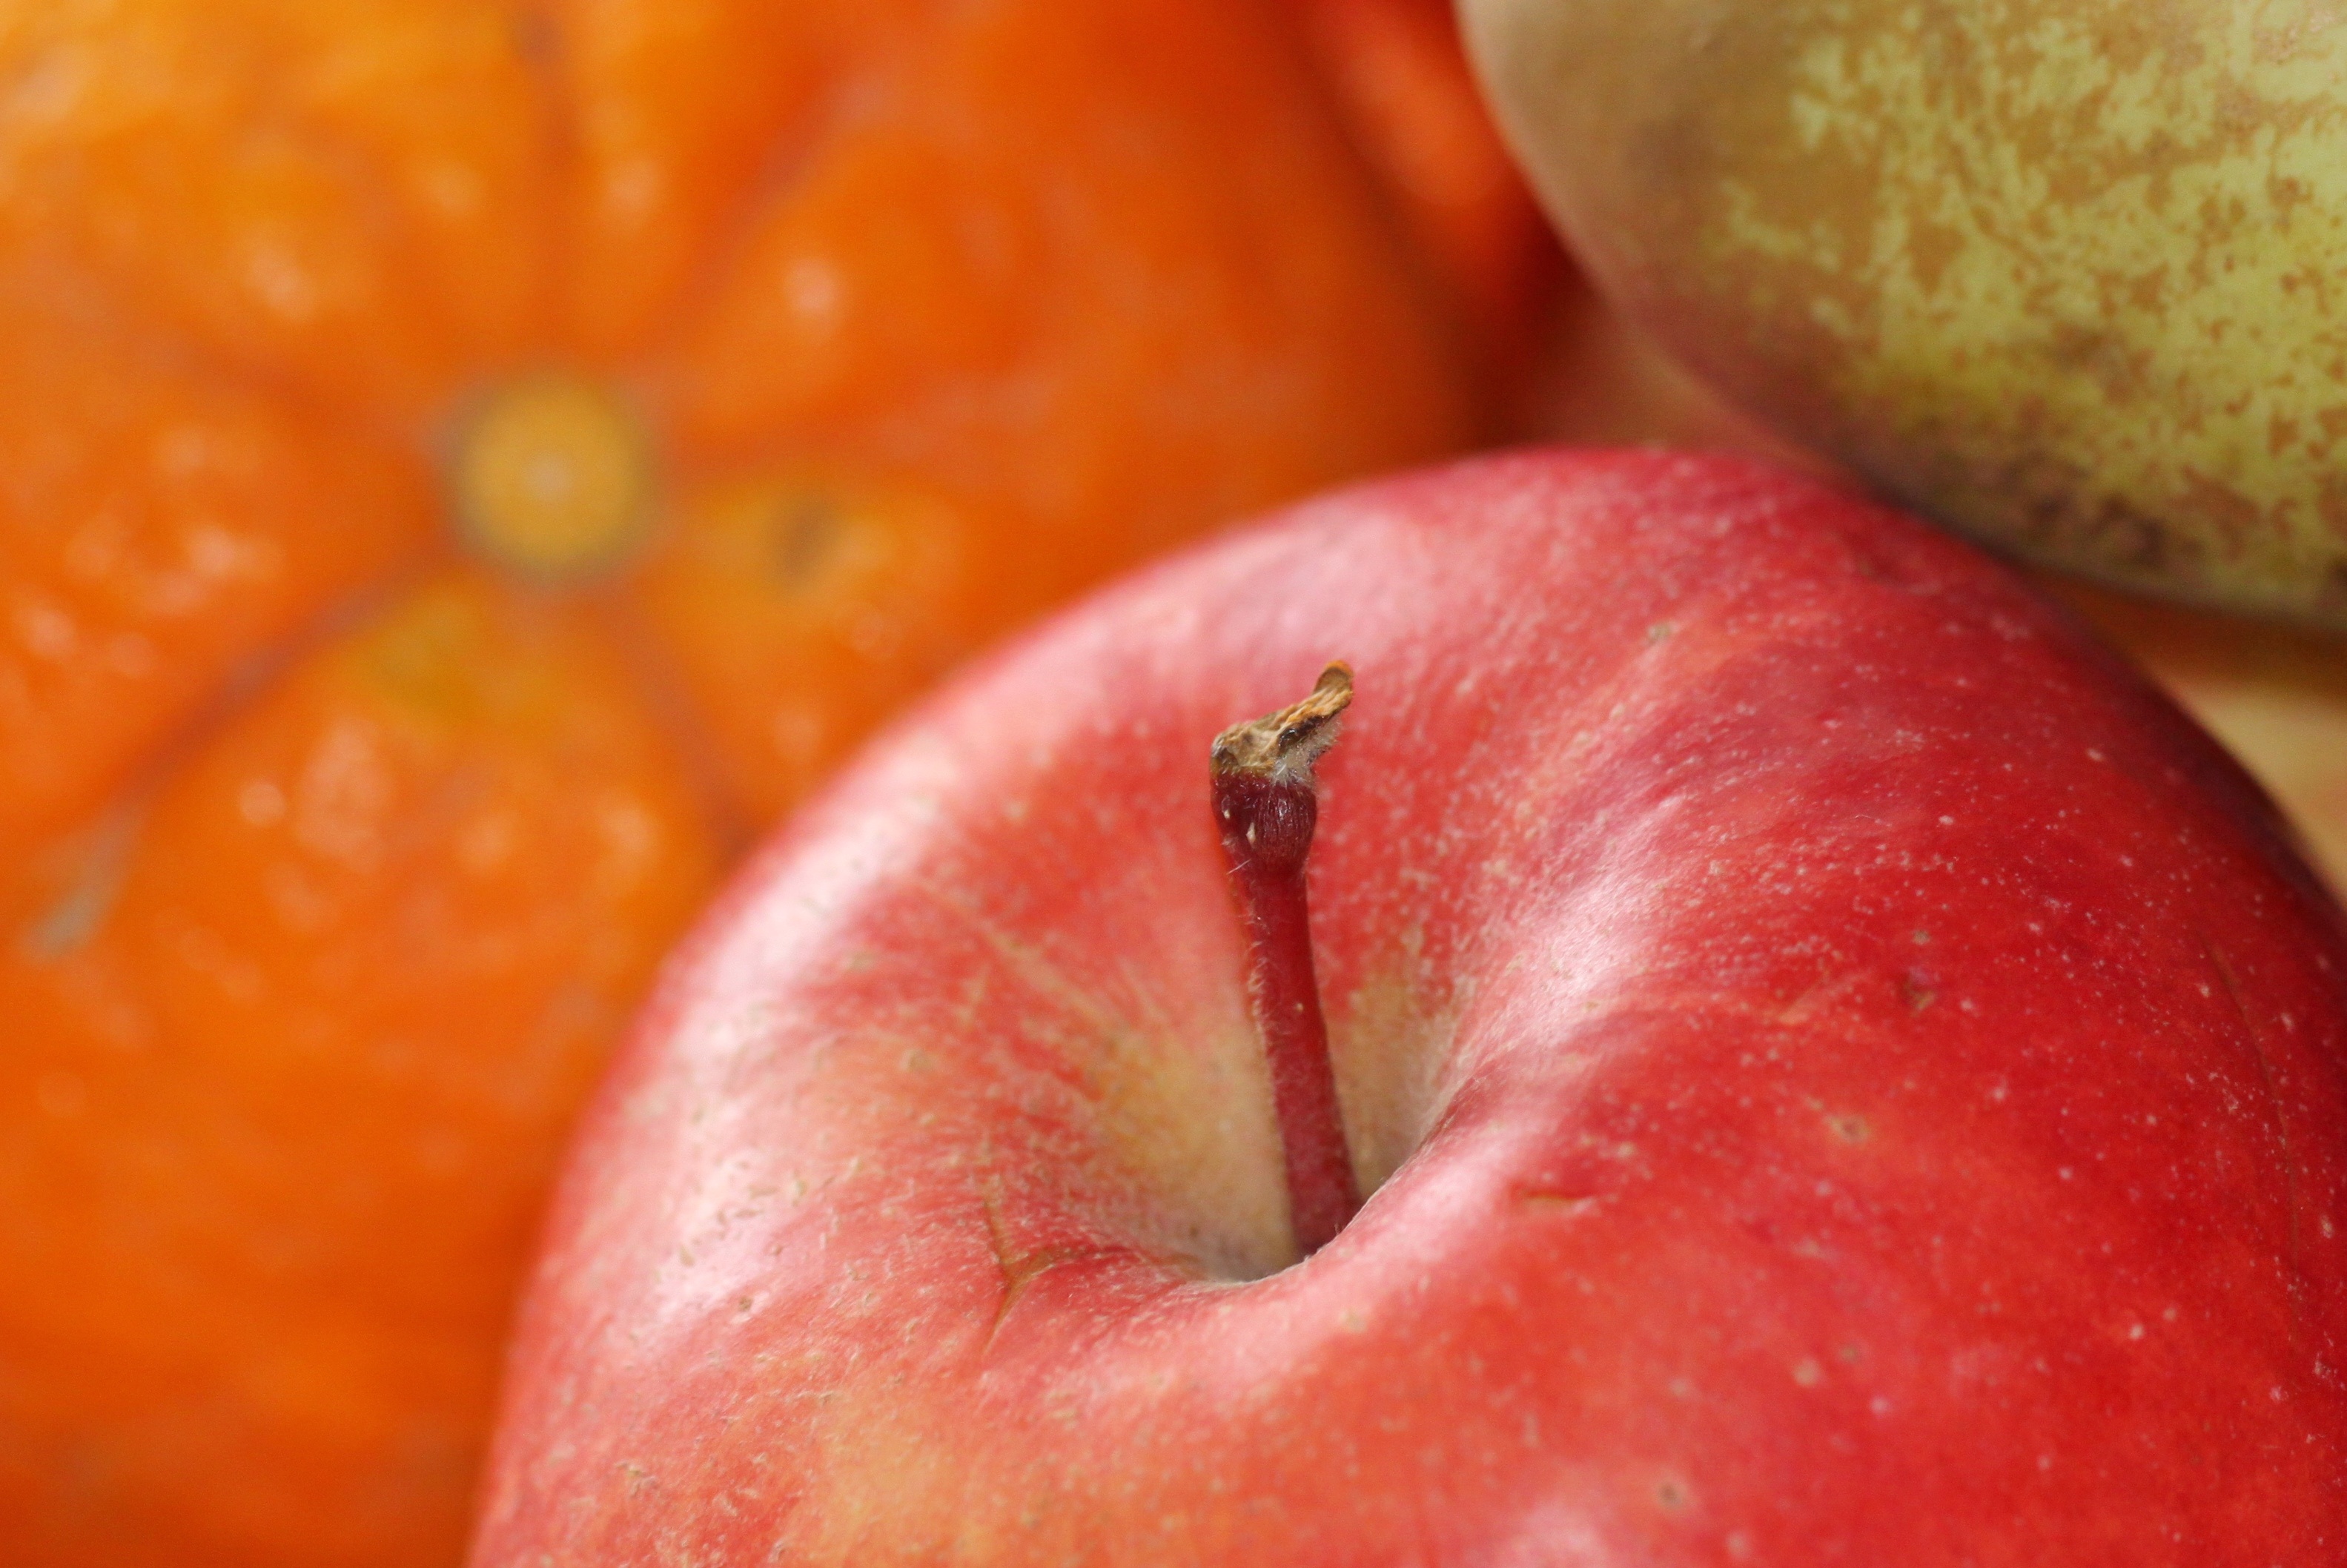
apple, plant, fruit, ripe, food, red, produce, healthy, close, delicious, shell, close up, nutrition, fruits, vitamins, frisch, bless you, macro photography, flowering plant, rose family, vitaminhaltig, apple macro, land plant